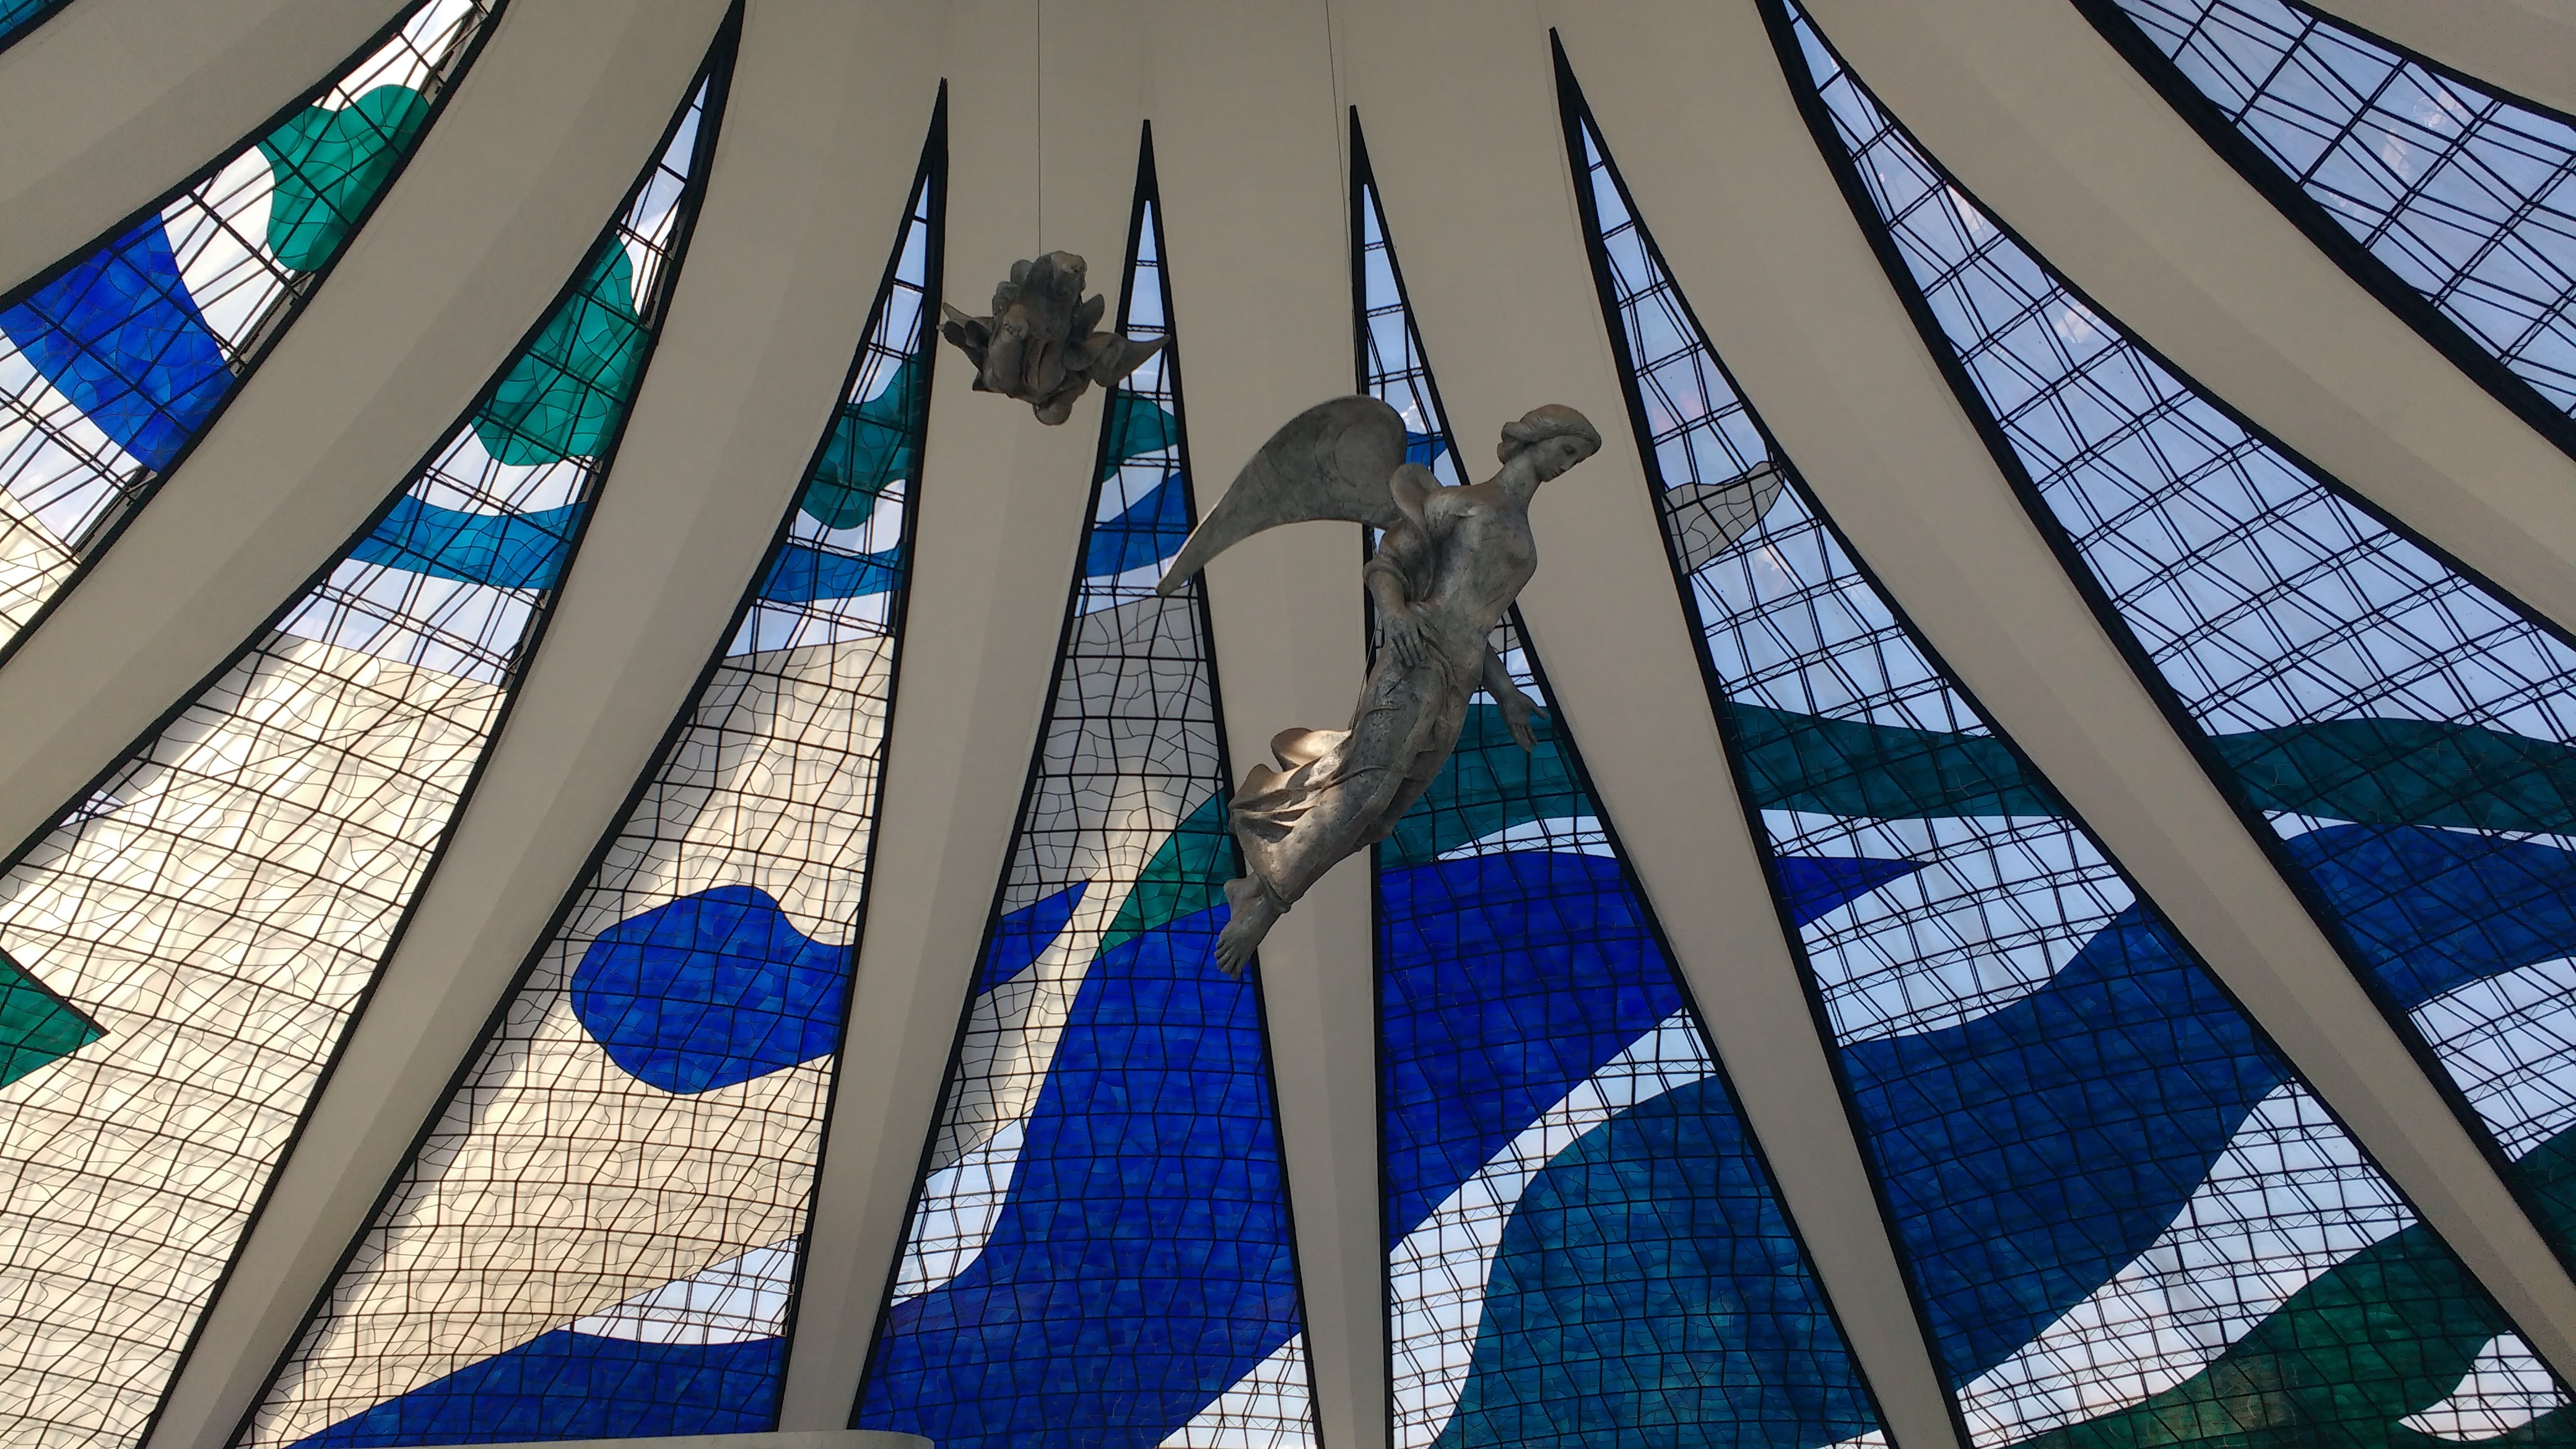
window, glass, skyscraper, line, color, religion, blue, cathedral, tourism, material, art, design, symmetry, shape, brasilia